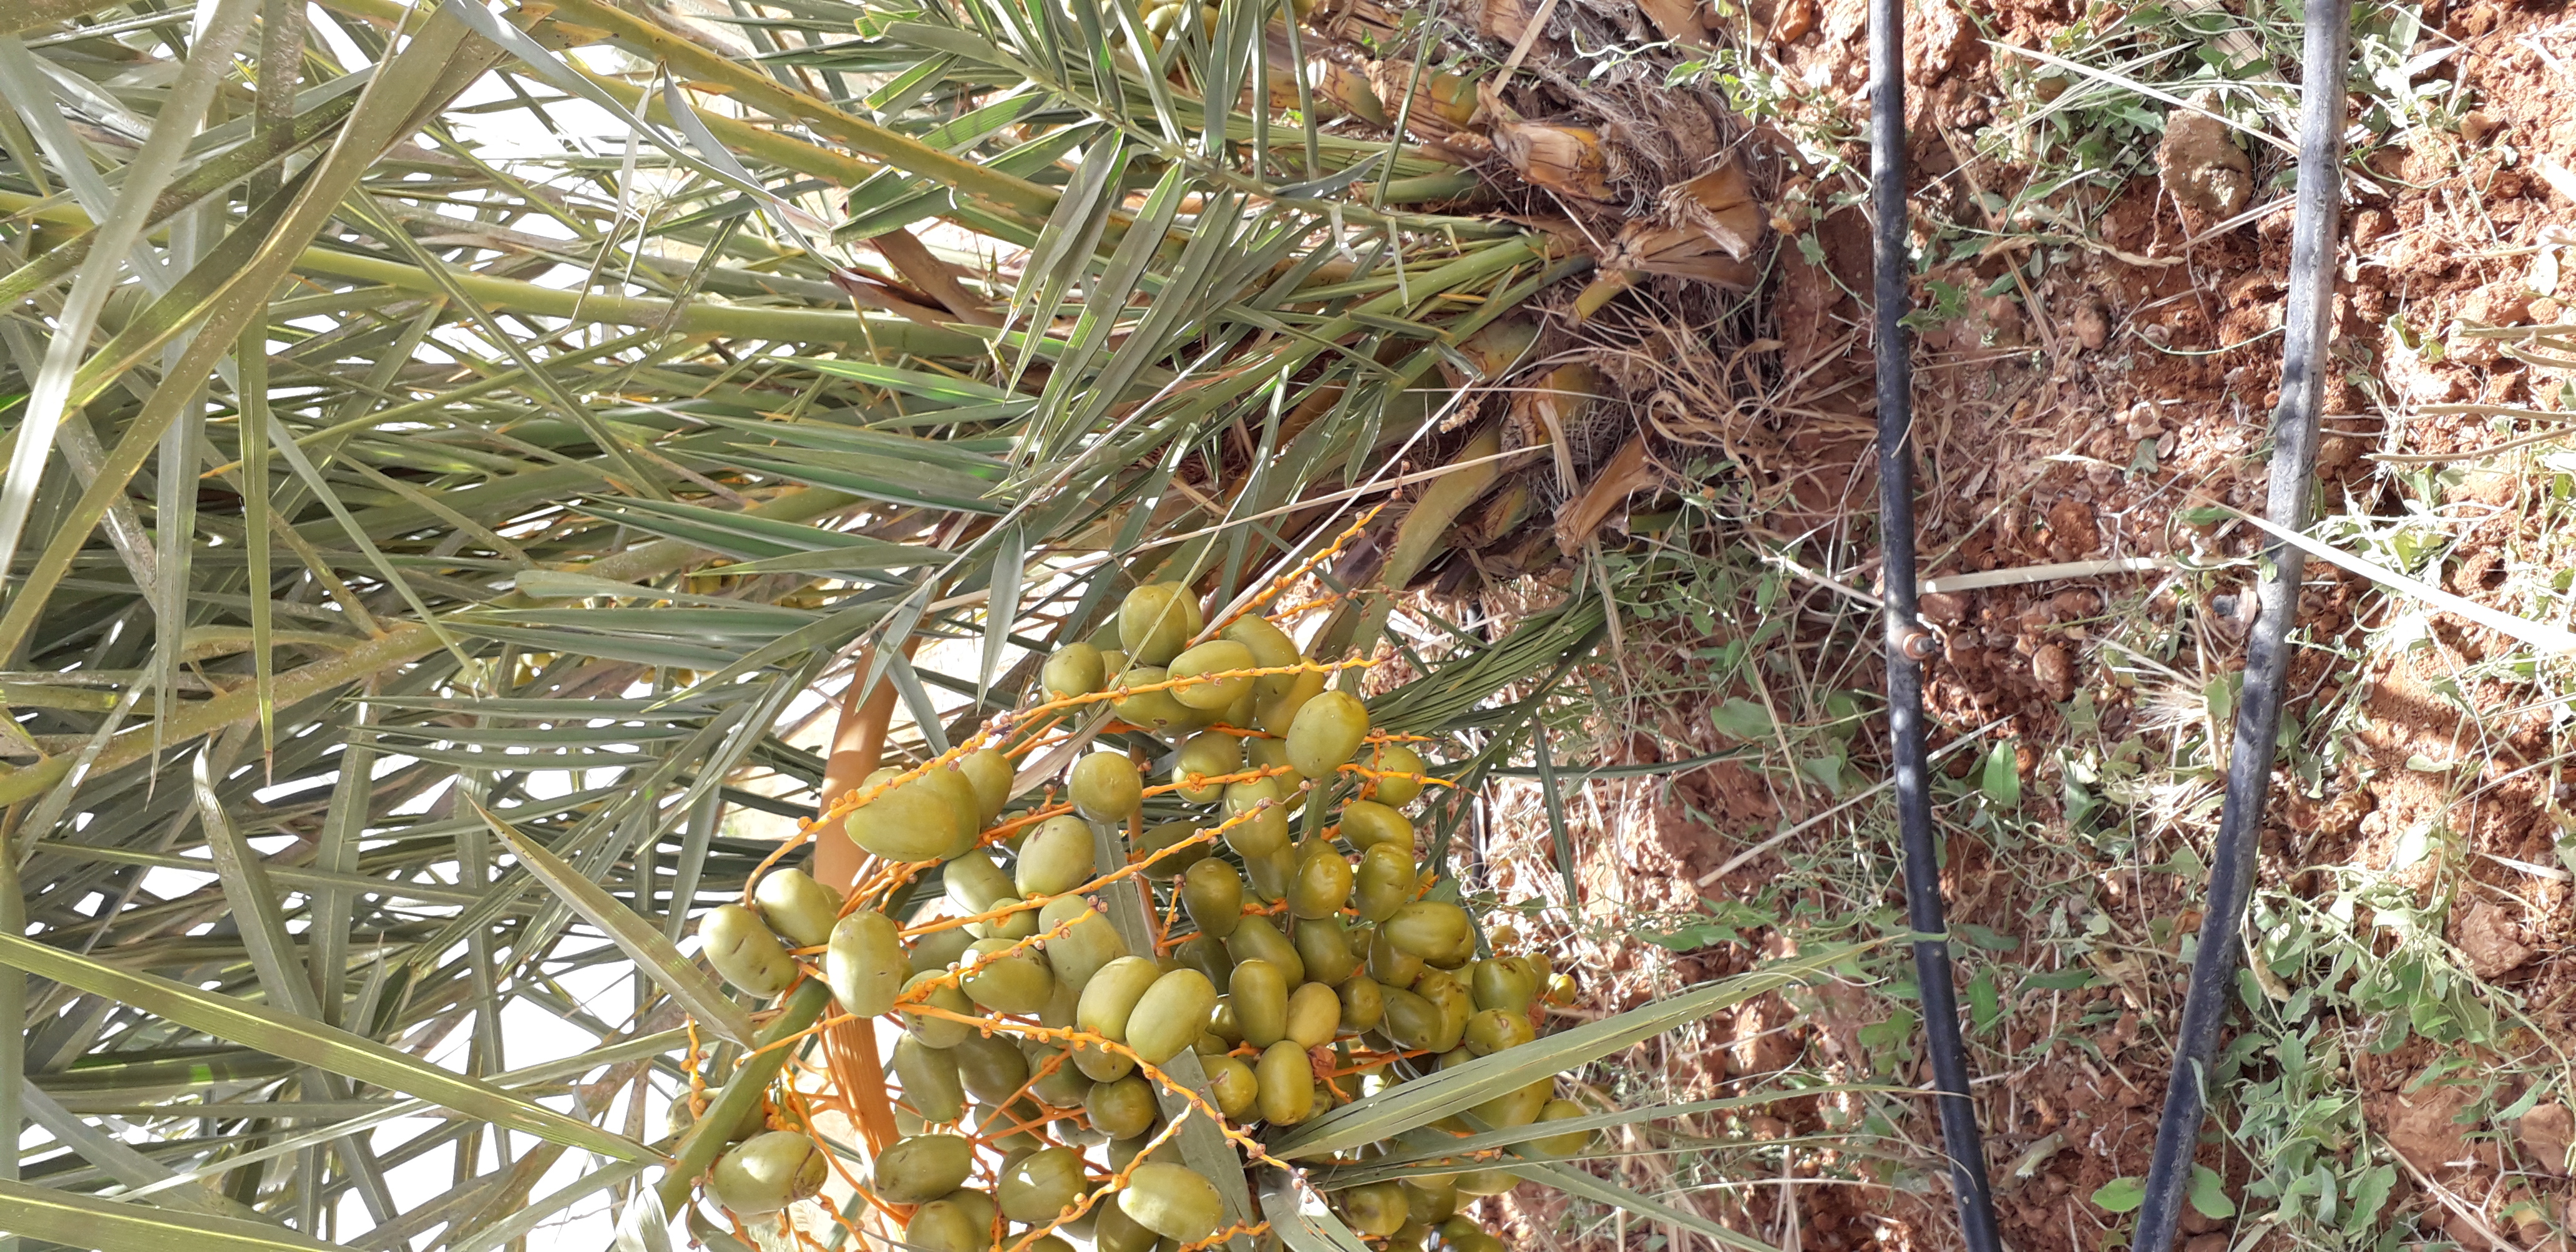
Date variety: Boufagous